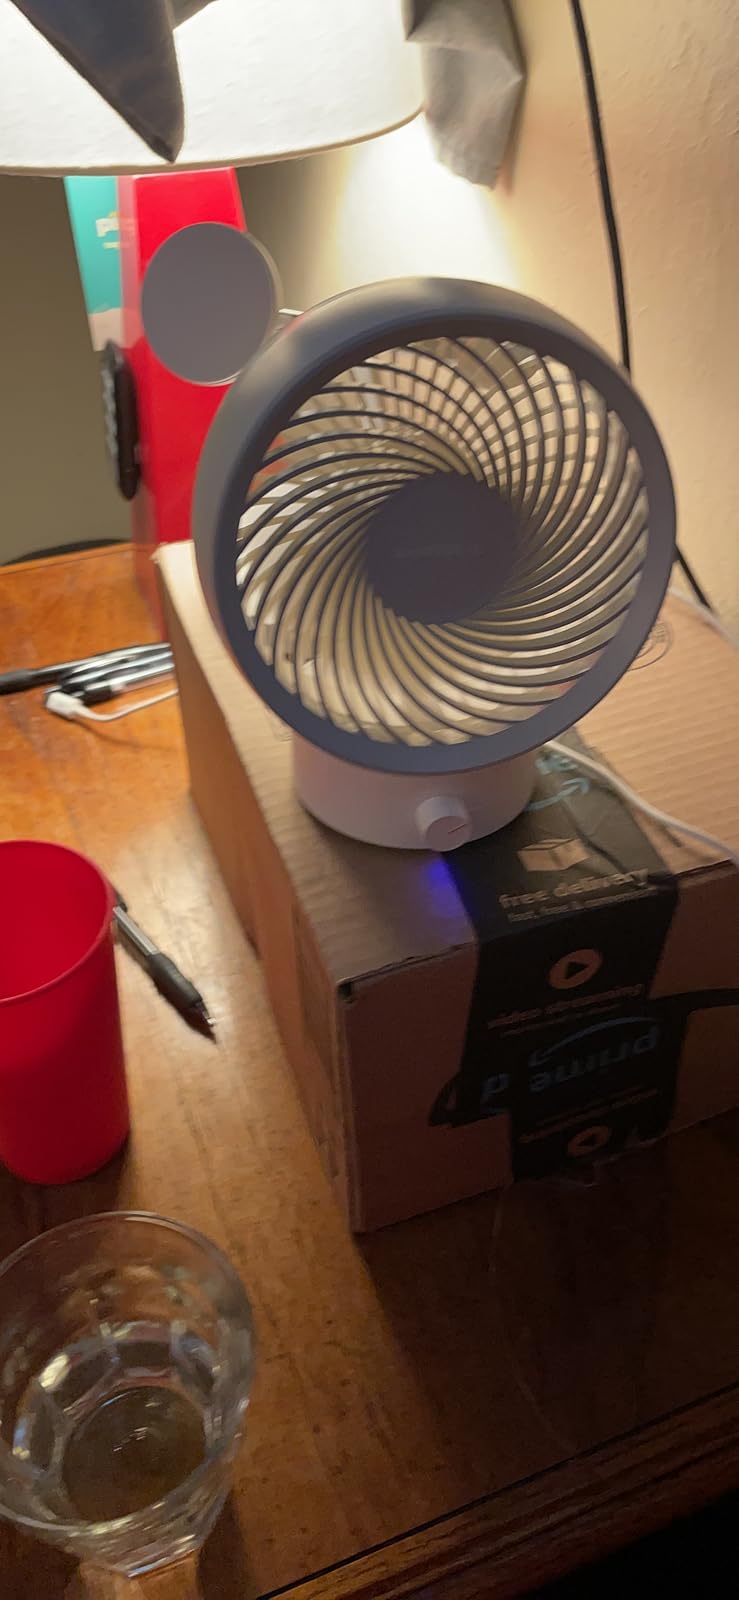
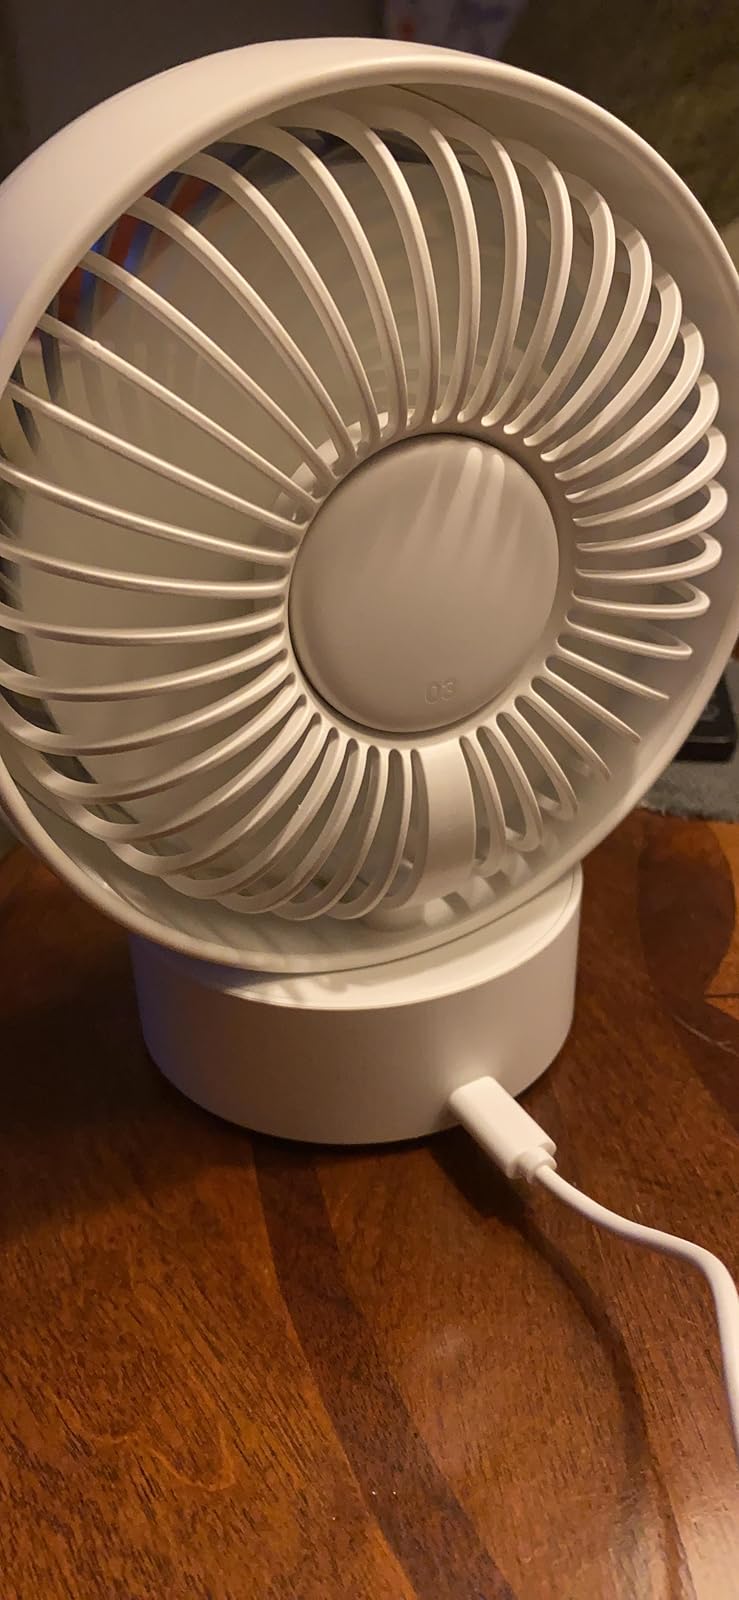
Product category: fan
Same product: yes